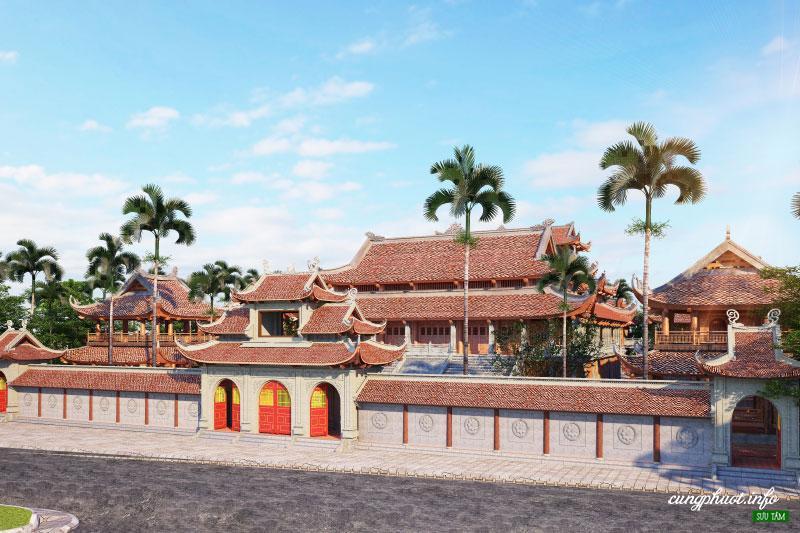
ở bên kia đường có sự xuất hiện của một khu di tích